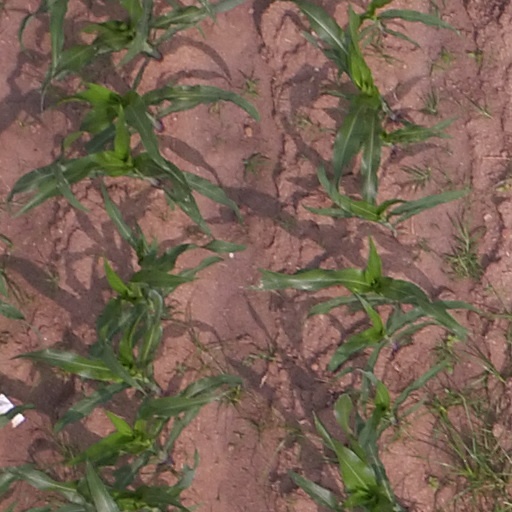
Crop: maize; corn